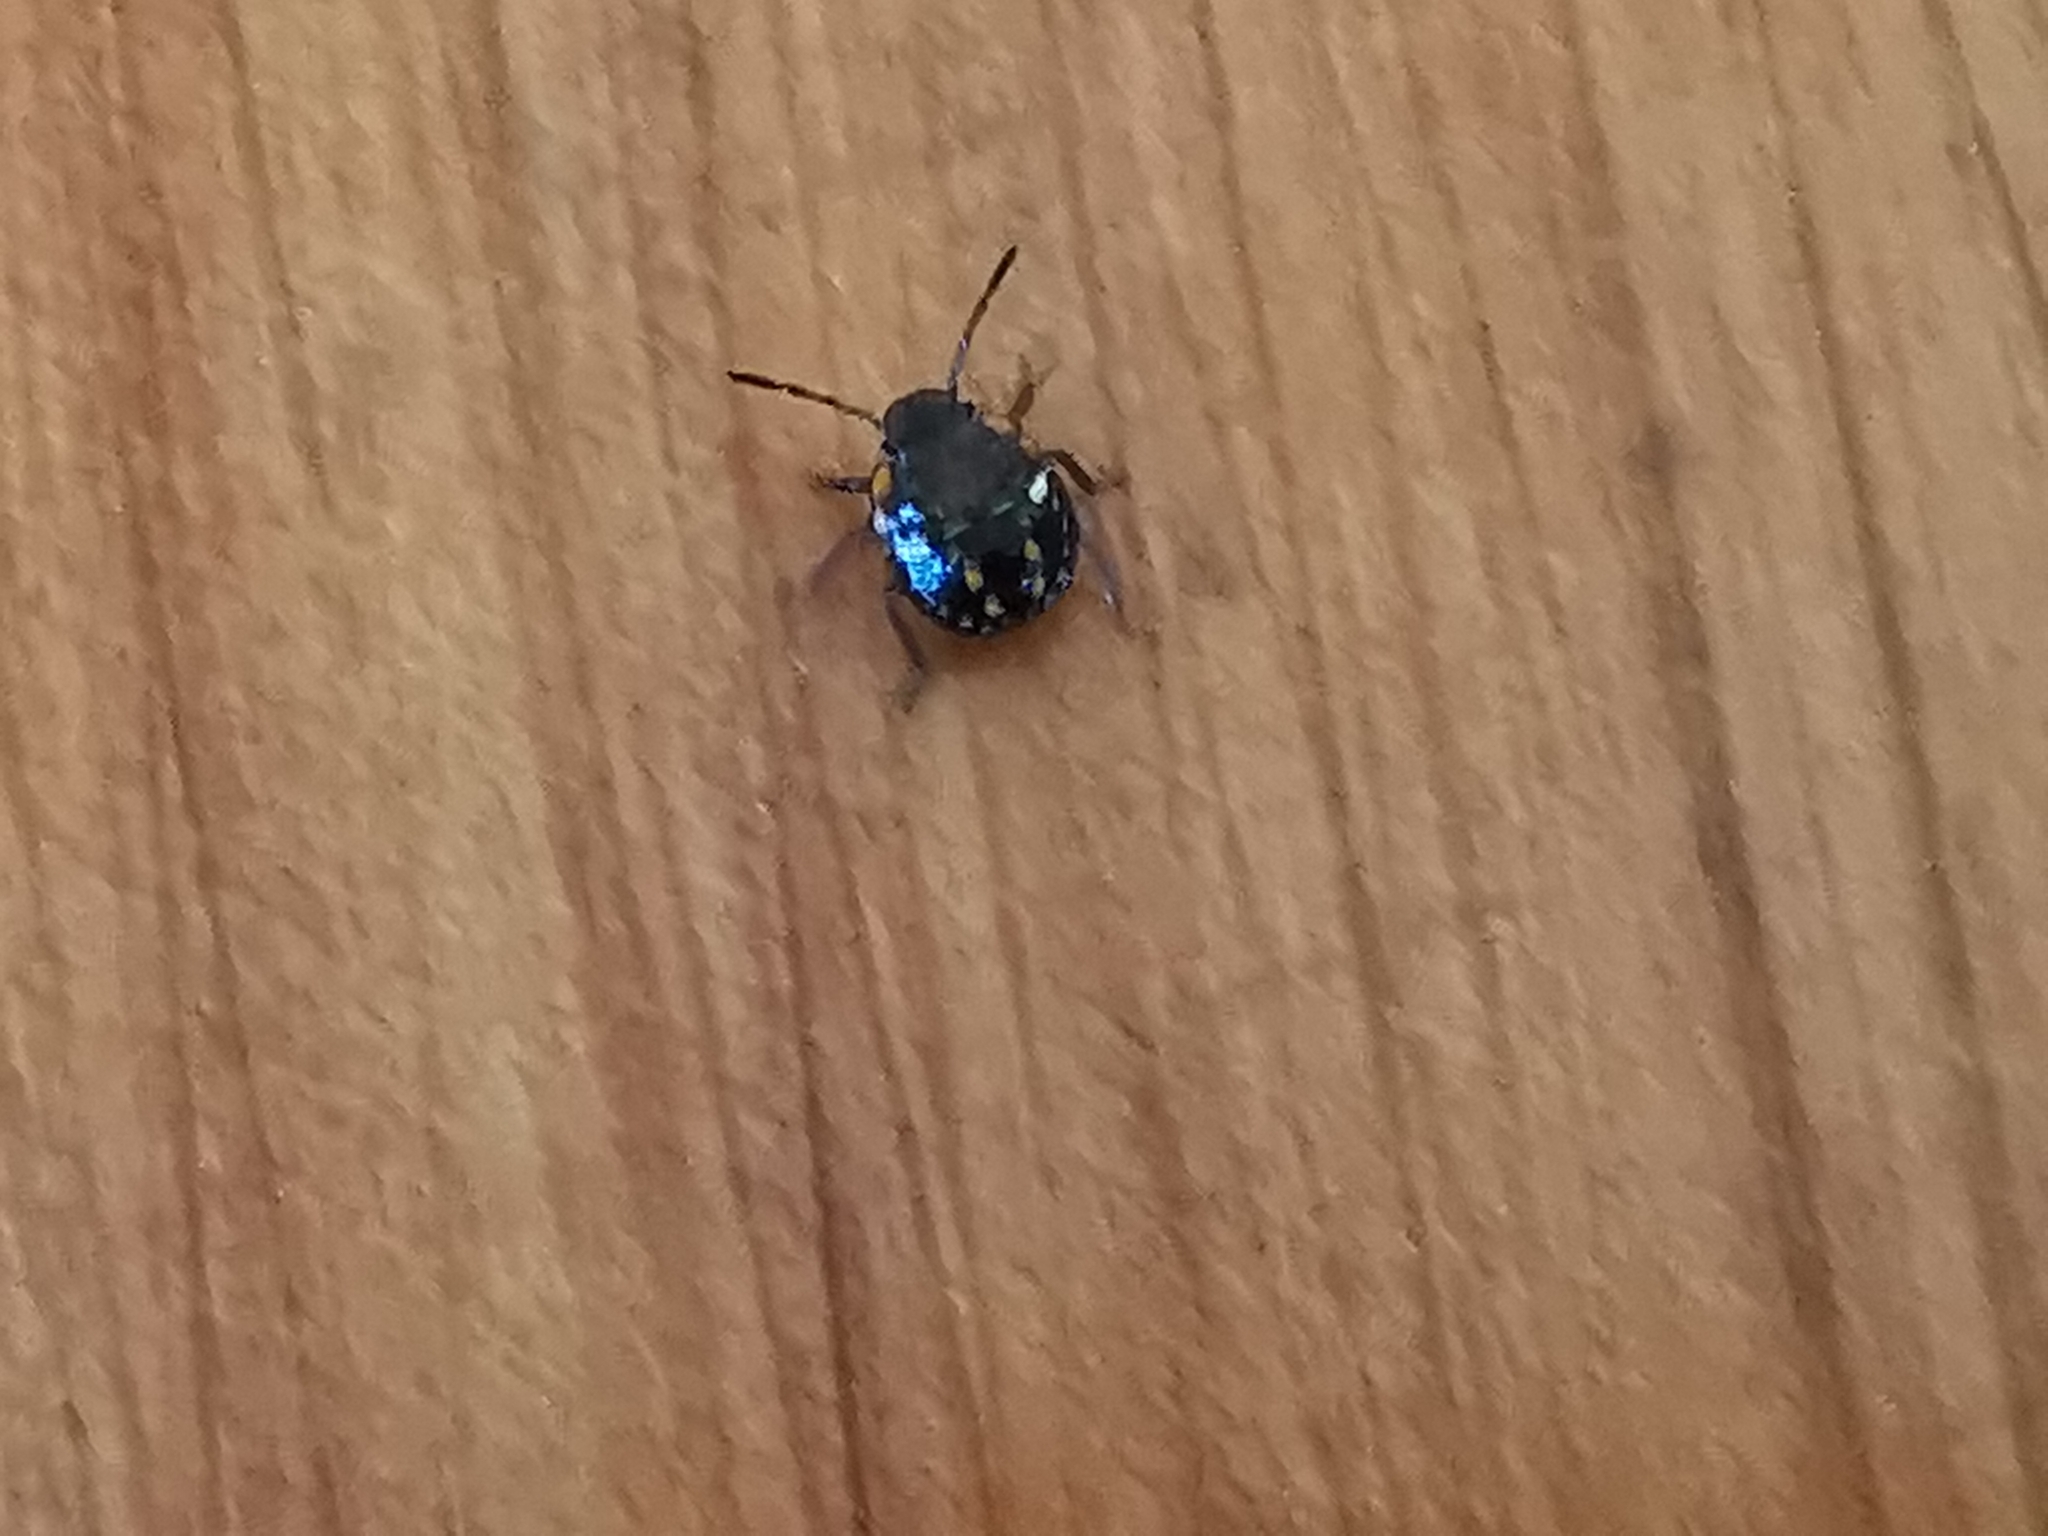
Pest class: stink_bug